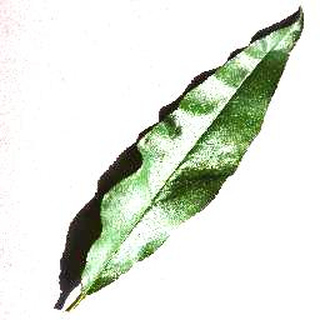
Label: healthy_peach